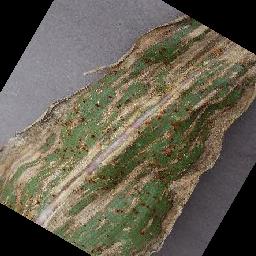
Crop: corn
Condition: (maize)_cercospora_spot_gray_spot